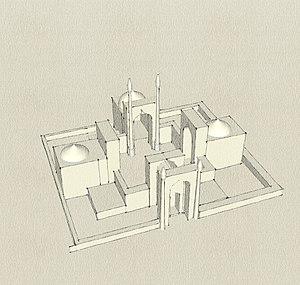
L'iwan est un élément architectural qui consiste en une salle voûtée fermée sur trois côtés, et béant sur le quatrième côté qui est, en général, délimité par un grand arc en tiers-point, dit arc persan.